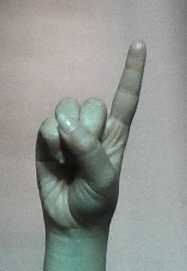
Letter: bb